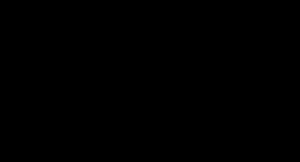
La baleine à bec de True est une espèce de cétacés de la famille des Ziphiidae. Son nom est un hommage au mammalogiste américain Frederick William True, spécialiste des cétacés et descripteur de l'espèce en 1913. L'épithète spécifique mirus signifie en latin étonnant, merveilleux.